Ninja Boy II

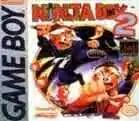
North American cover art

is an action role-playing game for the Game Boy released in 1993 by Culture Brain. It is the second game for the Game Boy in the "Super Chinese" series. Unlike the first "Ninja Boy", "Ninja Boy II" features role-playing video game elements, similar to "Super Chinese 2".